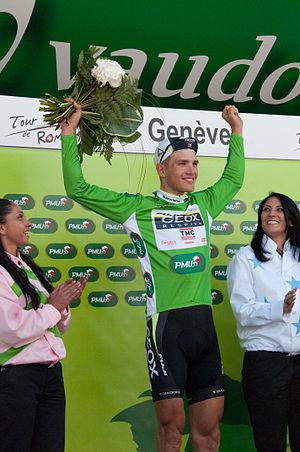
Tour de Romandie 2011, Le vainqueur du classement du meilleur sprinteur Matthias Brändle portant le maillot vert final.